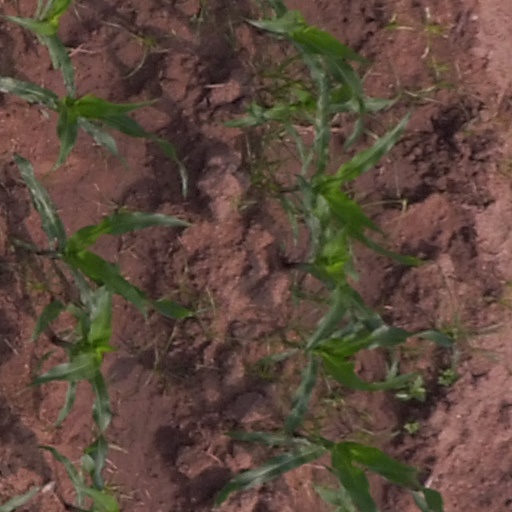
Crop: maize; corn